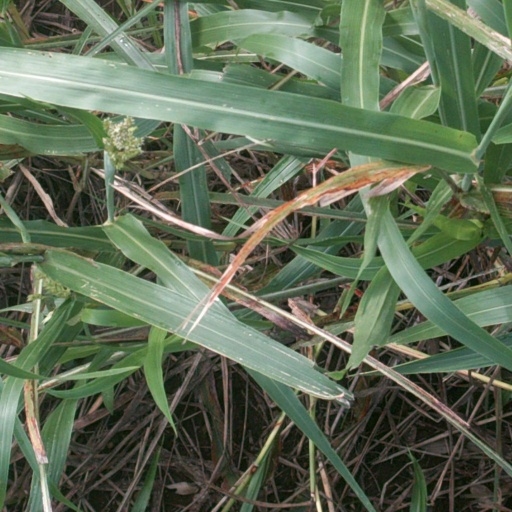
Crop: sorghum